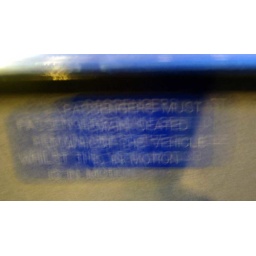
A sign on the bus whilst in motion